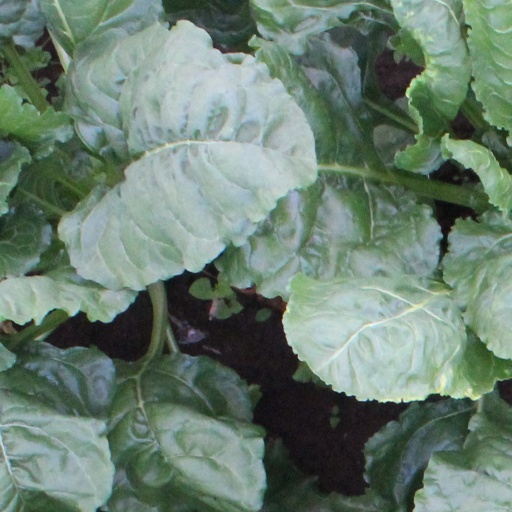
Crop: sugar beet